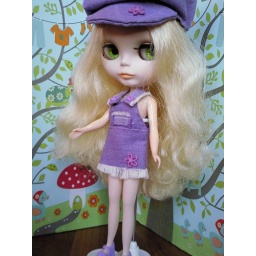
Angel's hat and dress are made by me.